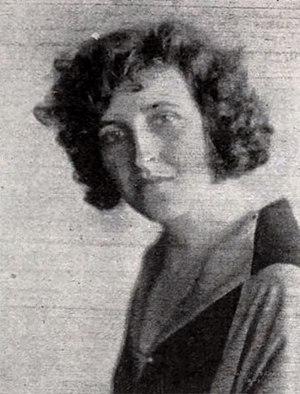
Winifred Dunn est une scénariste américaine née en mai 1898 et morte en mars 1977 dans le Minnesota.